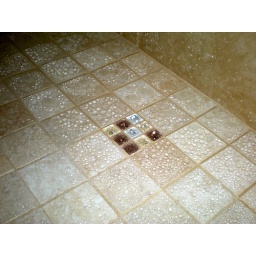
there are random squares of glass tiles all over the floor of the shower...I love it!